Dead Can Dance

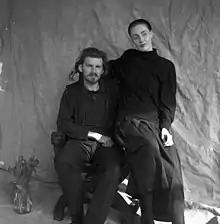
Perry and Gerrard in 1989.

The duo's sixth studio album, "Into the Labyrinth", was issued in September 1993 and dispensed with guest musicians entirely; it sold 500,000 copies worldwide and appeared in the "Billboard" 200. The band became 4AD's highest-selling act. They followed with a world tour in 1994 and recorded a live performance in California which was released as "Toward the Within", with video versions on Laserdisc and VHS (later on DVD). Many unofficial bootlegs of concerts spanning its career exist, containing several rare songs that were only performed live. "Toward the Within" is the duo's first official live album, which reached the "Billboard" 200 and was followed by "In Concert" 19 years later. Gerrard released her debut solo recording, "The Mirror Pool", and reunited with Perry on the Dead Can Dance studio album "Spiritchaser" in 1996. The album also charted on "Billboard" 200 and reached No. 1 on the Top World Music Albums Chart.